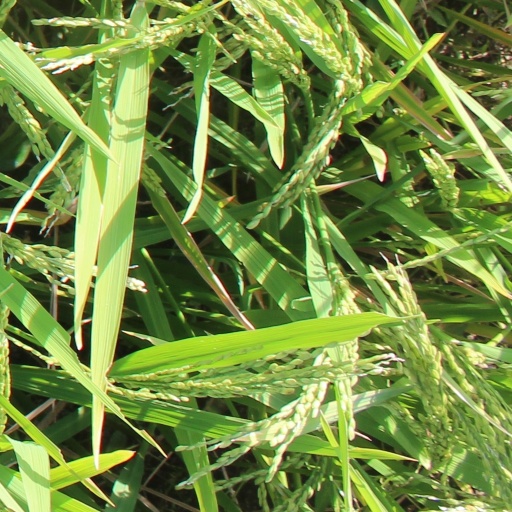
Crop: rice